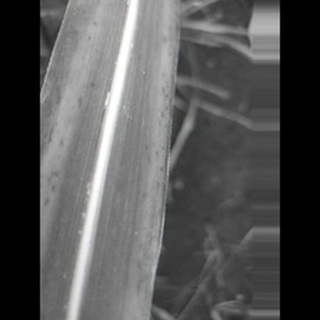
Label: sugarcane_yellow_leaf_disease